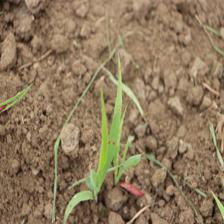
Label: Sorghum